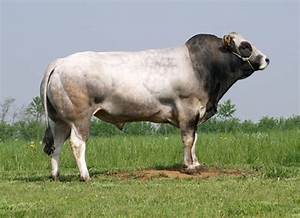
Label: mucca